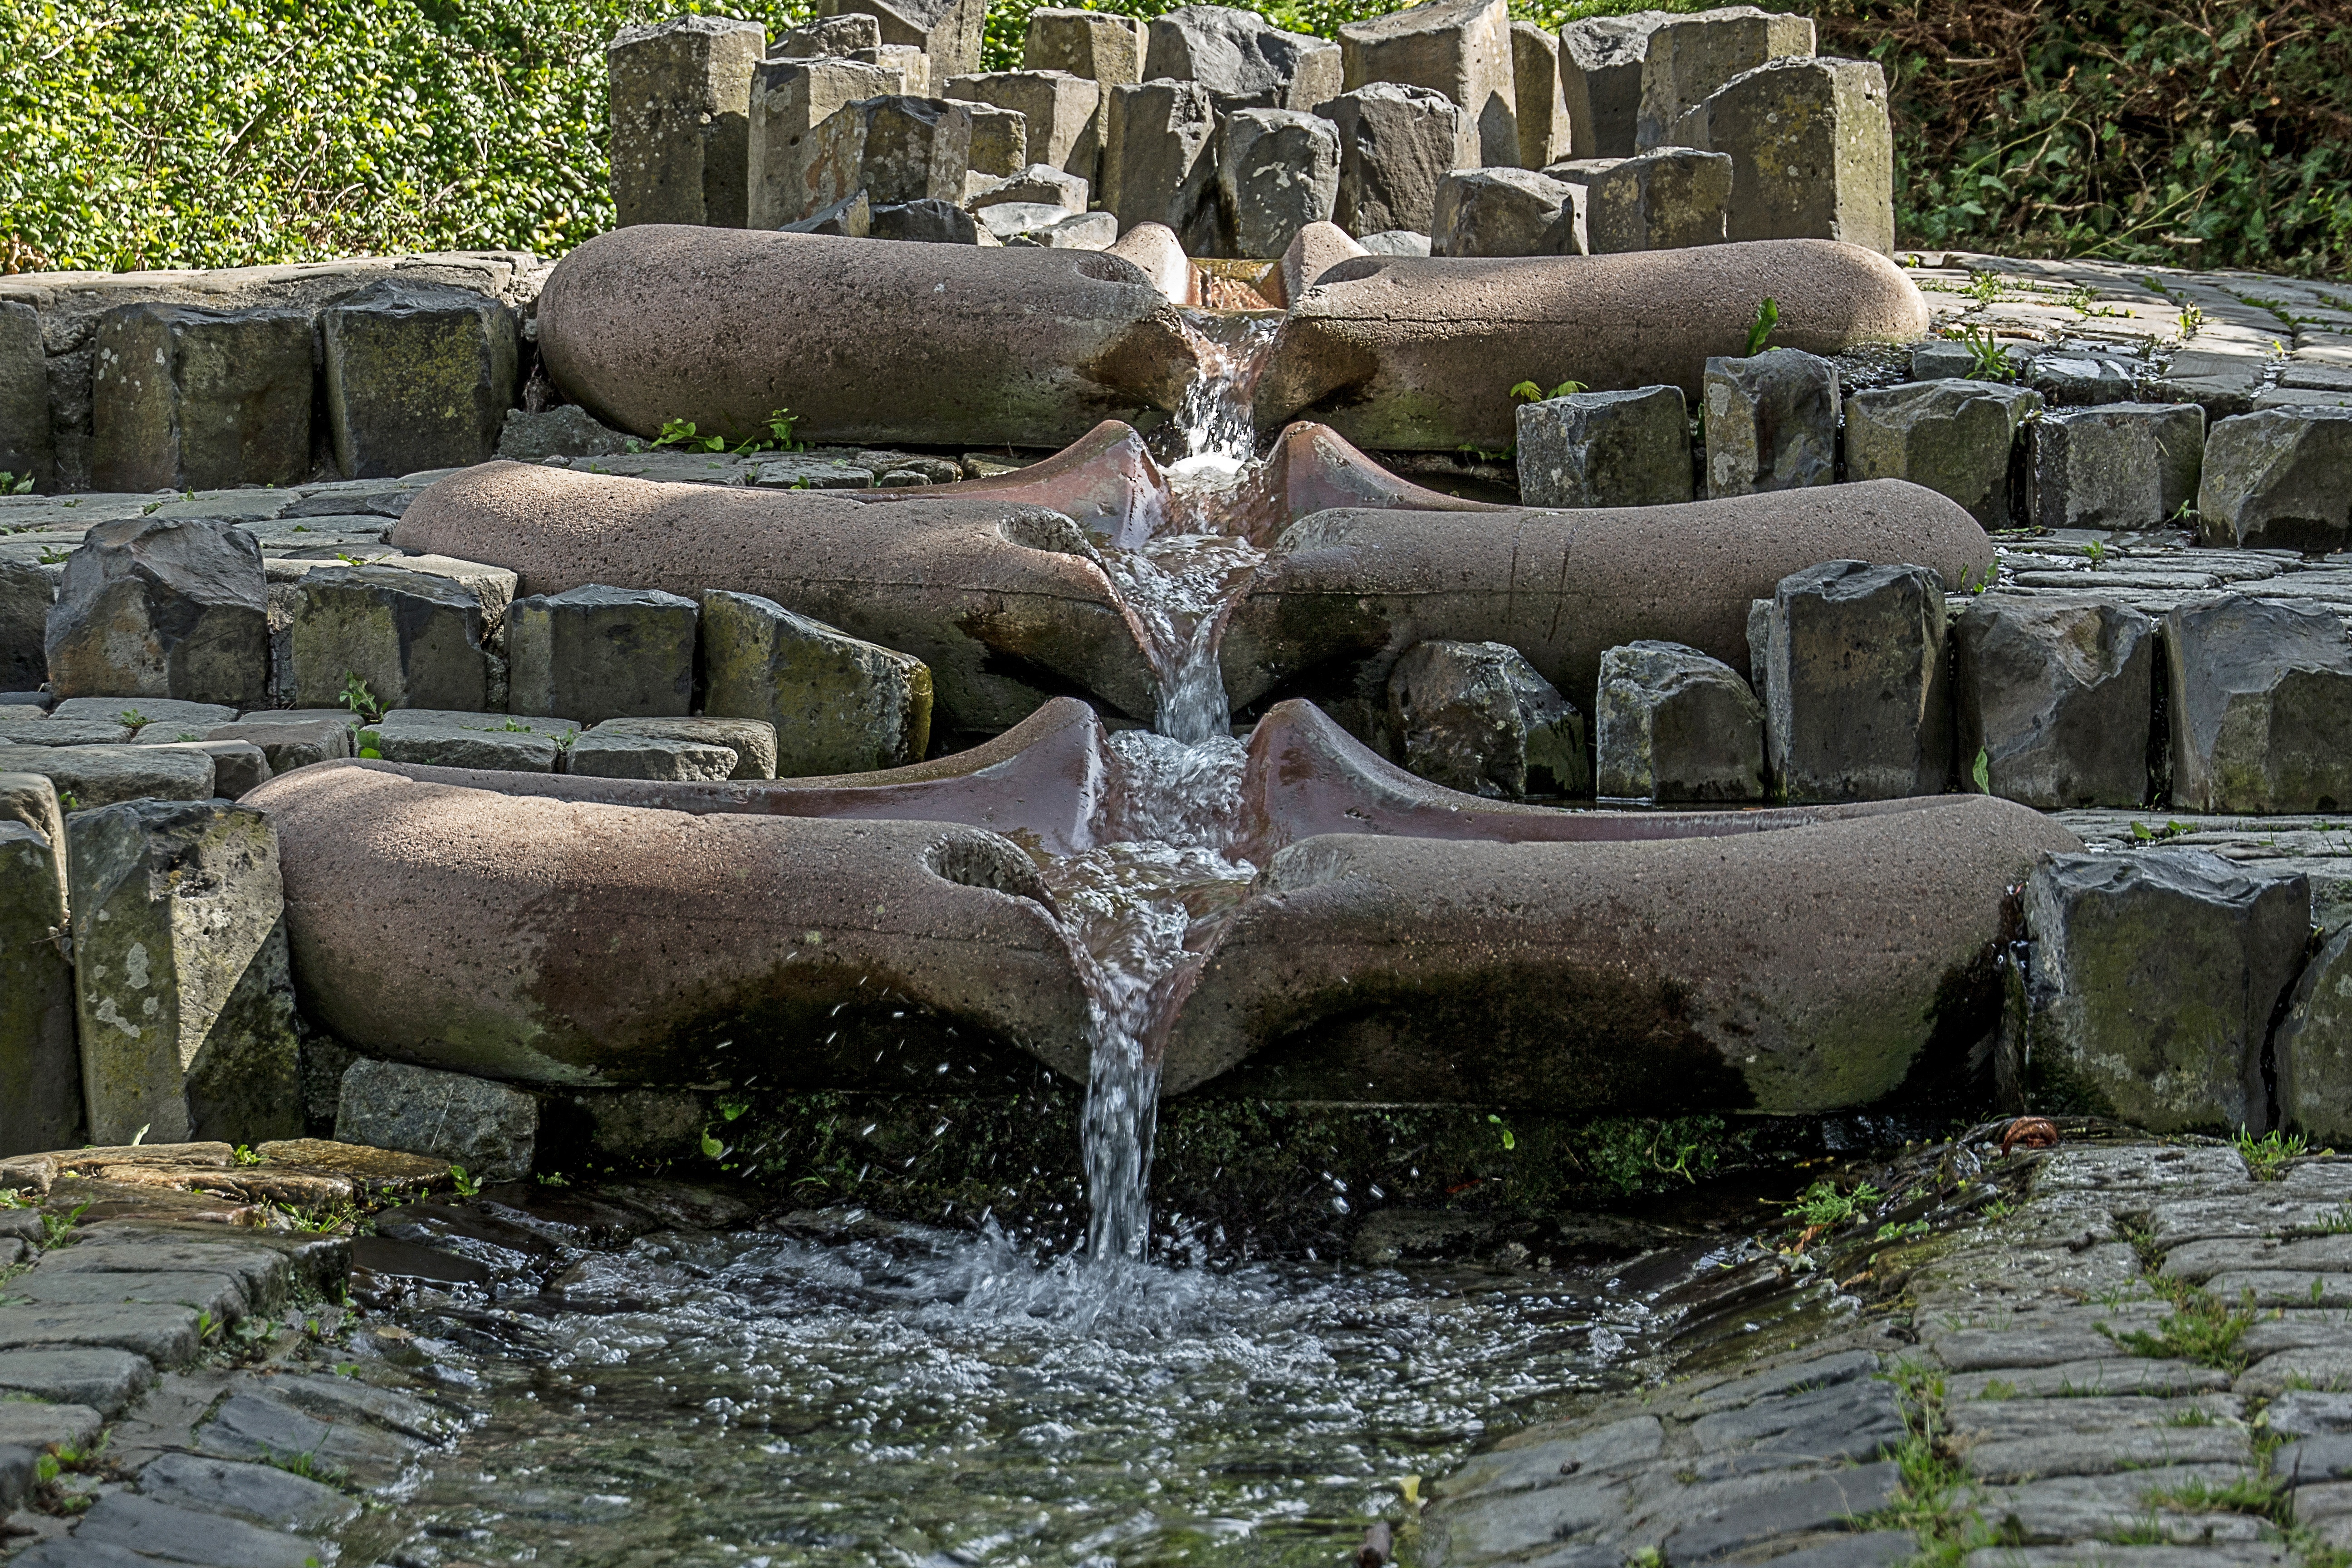
water, waterfall, architecture, monument, zoo, garden, rocks, sculpture, art, netherlands, fountain, water feature, work of art, zutphen